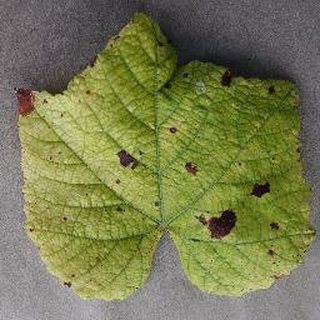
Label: grape_leaf_blight